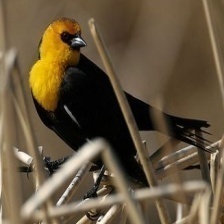
Species: YELLOW HEADED BLACKBIRD
Scientific name: XANTHOCEPHALUS